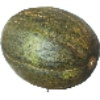
Label: melon_piel_de_sapo